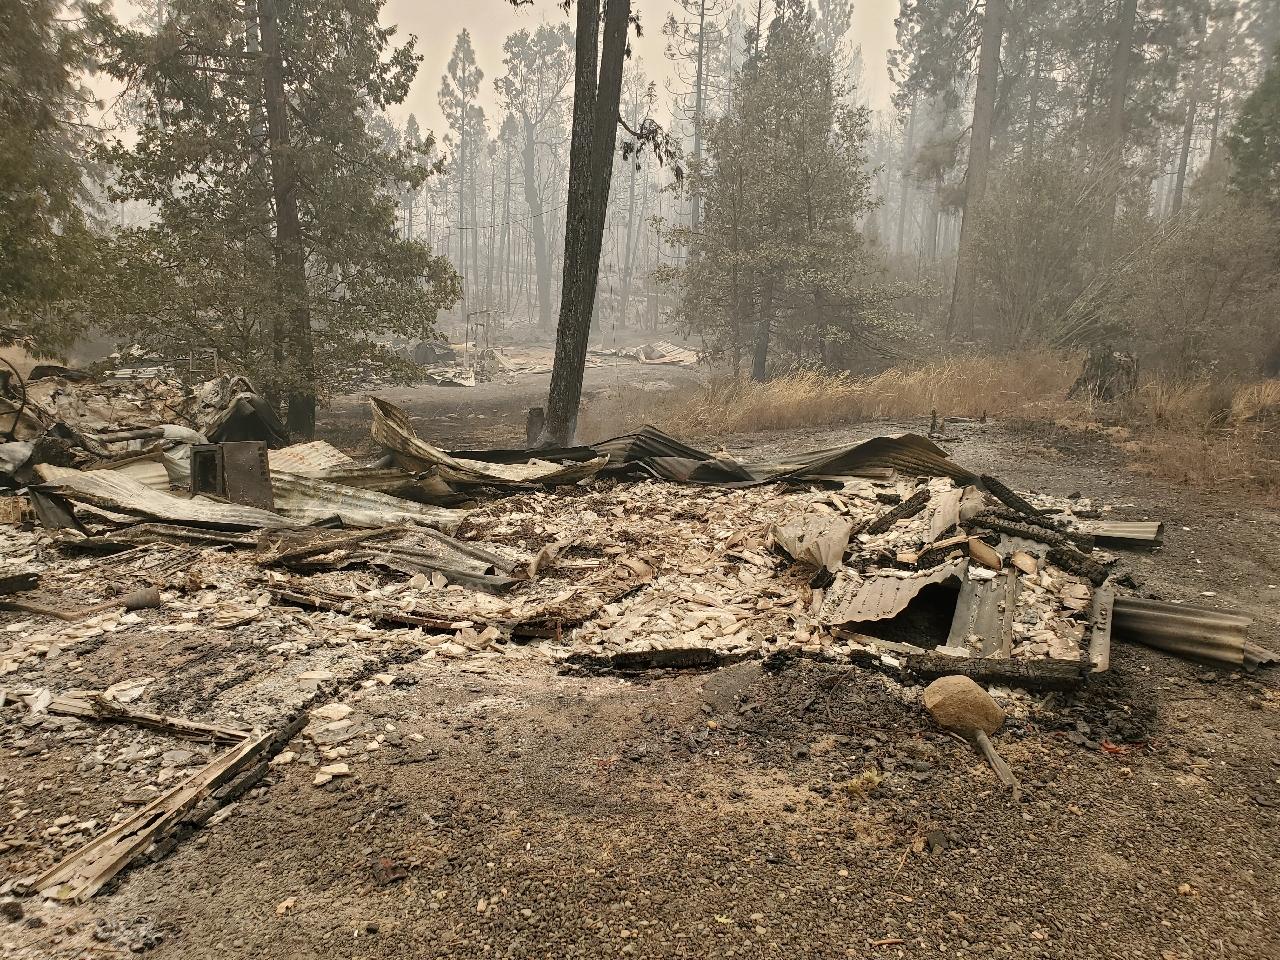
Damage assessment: destroyed